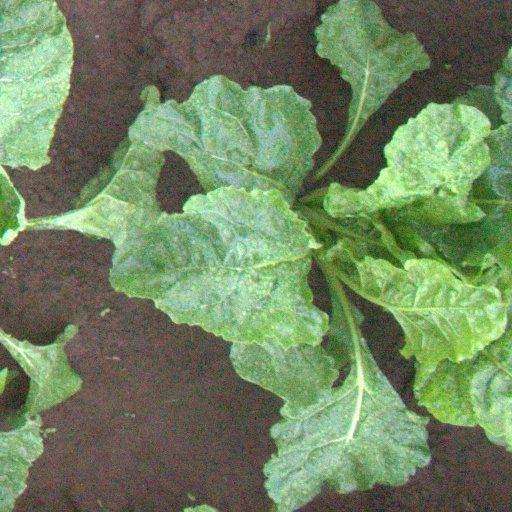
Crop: sugar beet